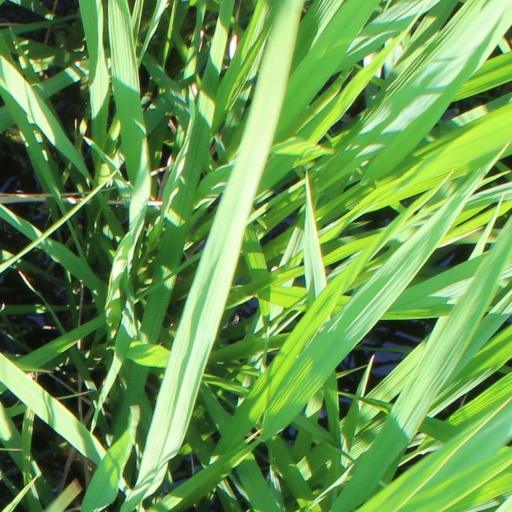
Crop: rice